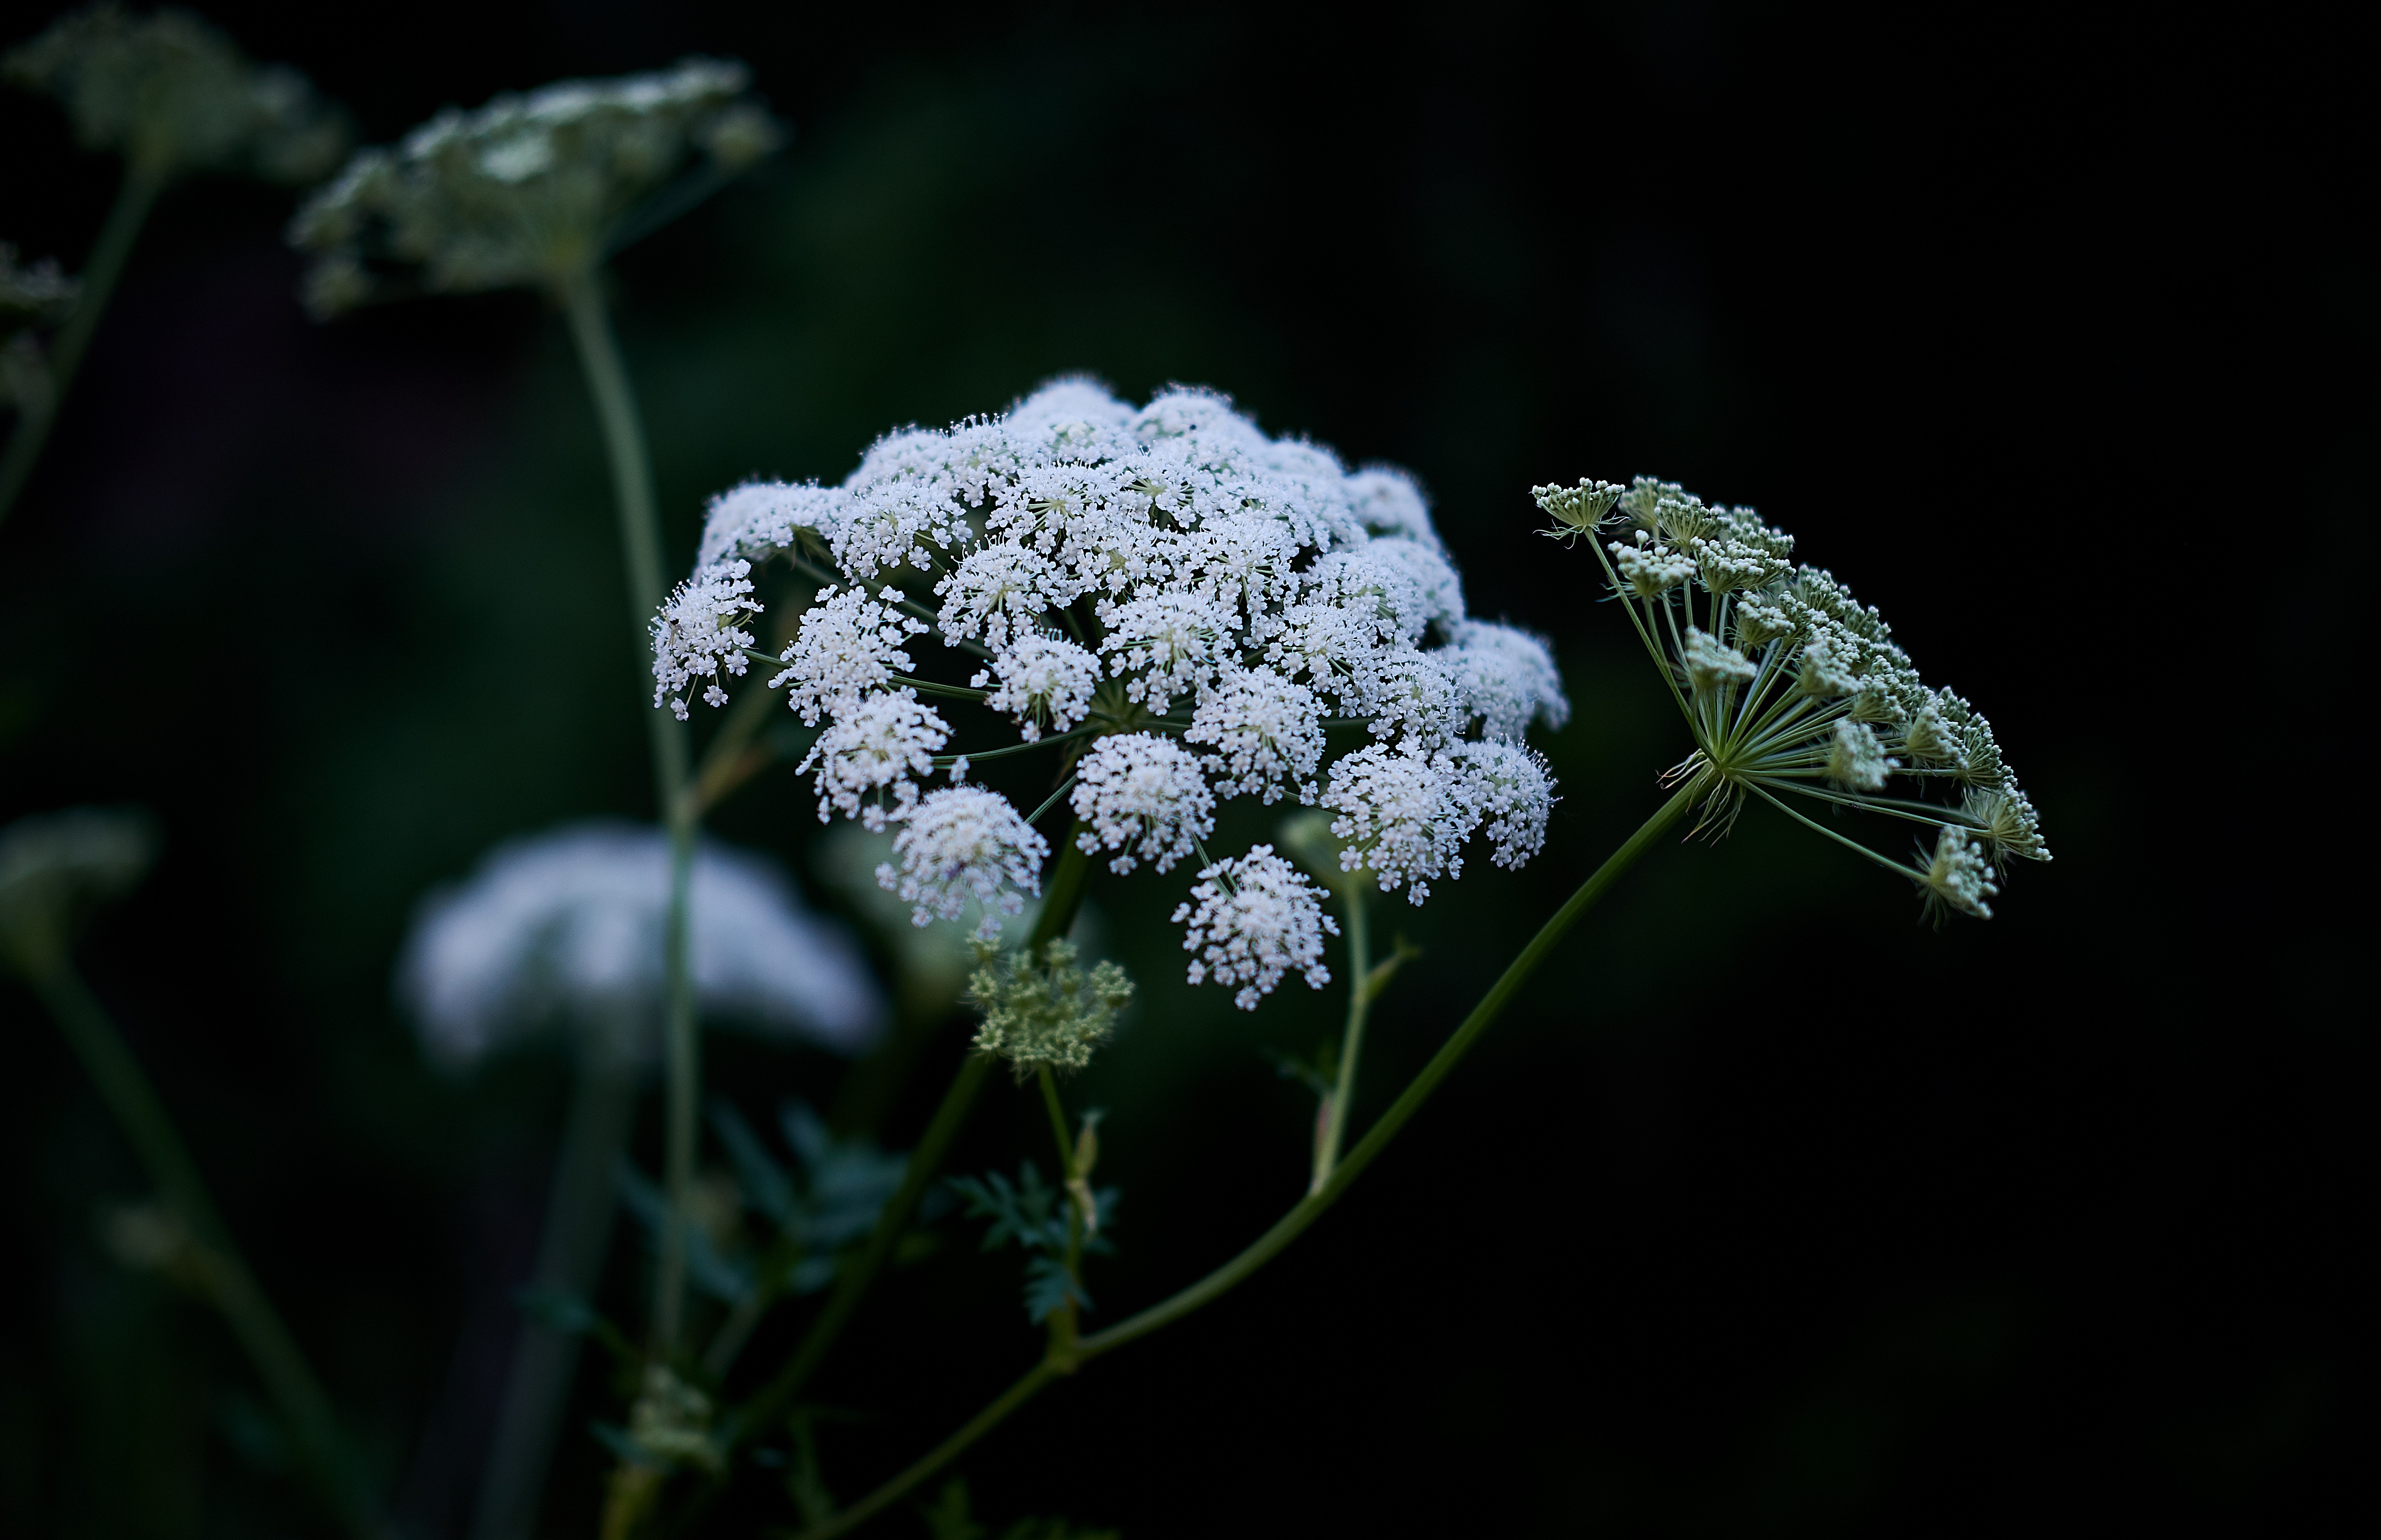
flowering plant, flower, plant, cow parsley, trachyspermum ammi, yarrow, Heracleum plant, parsley family, angelica, wild carrot, anthriscus, wildflower, water dropwort, anise, perennial plant